Qrız

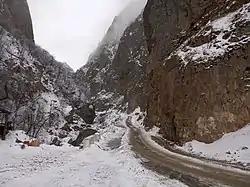
Shahdag National Park

Qrız (also, Griz, Giriz, Krits, Kriz, and Kyryz) is a village and municipality in the Quba Rayon of Azerbaijan. It has a population of 368. The municipality consists of the villages of Qrız and Qırızdəhnə.